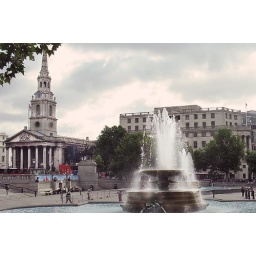
Shot of Trafalgar Square and St. Martin in the Fields Church through the bus window